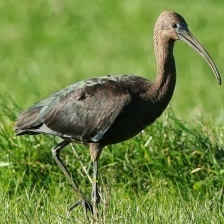
Species: GLOSSY IBIS
Scientific name: PLEGADIS FALCINELLUS